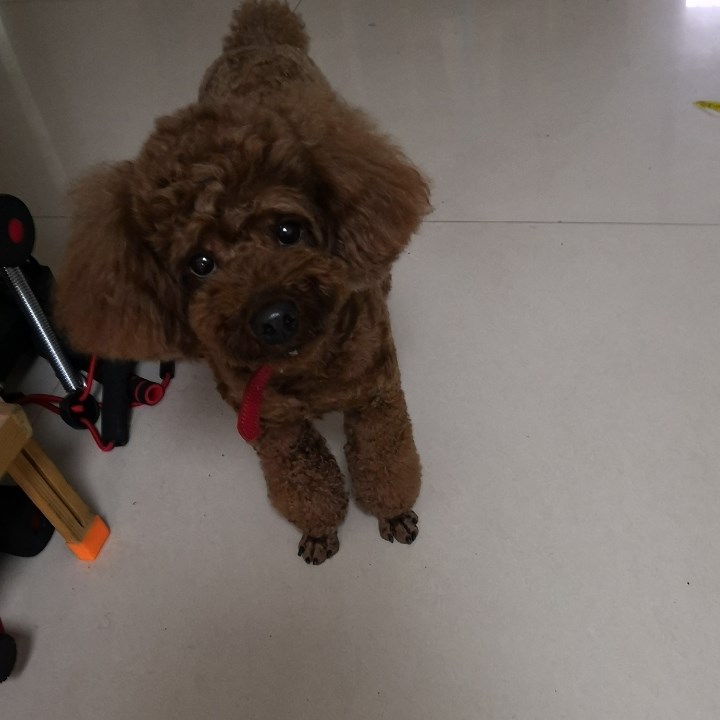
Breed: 7449-n000128-teddy